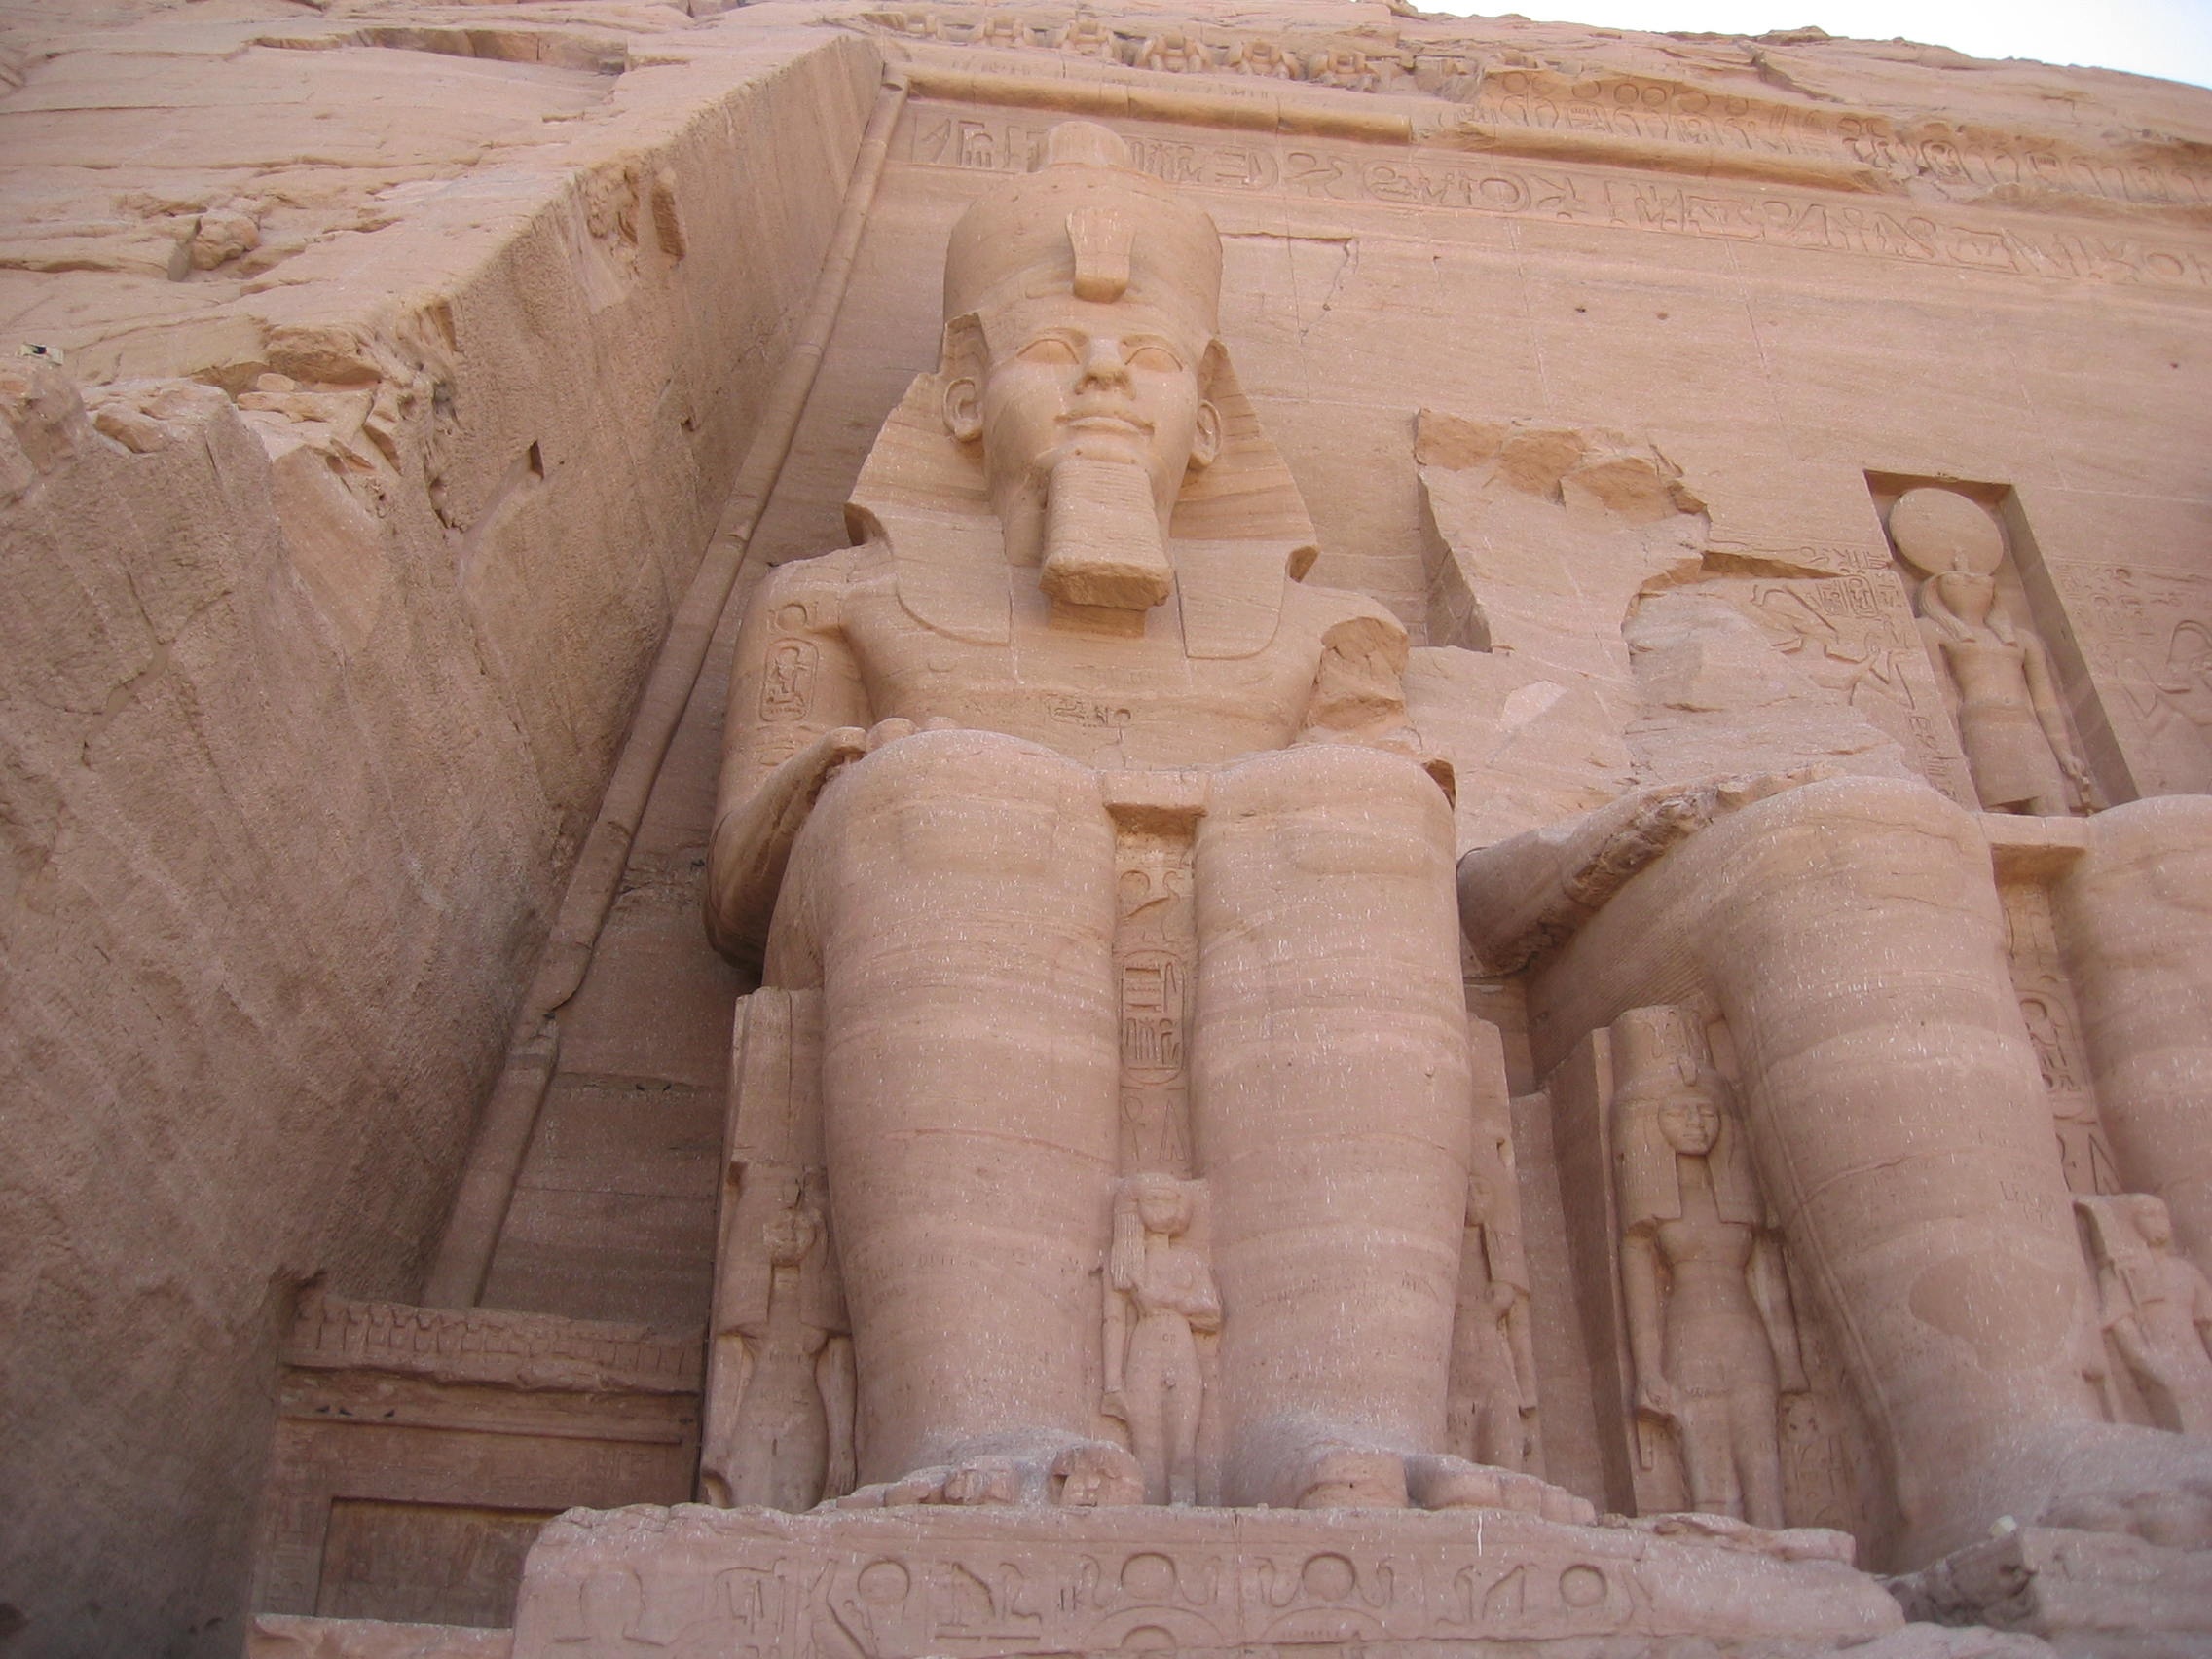
rock, architecture, structure, wood, monument, formation, statue, column, historic, place of worship, egypt, sculpture, temple, ruins, carving, relief, monolith, archaeological site, stone carving, religious architecture, historic site, ancient history, abu simbel, egyptian temple, ancient roman architecture